Agua Dulce people

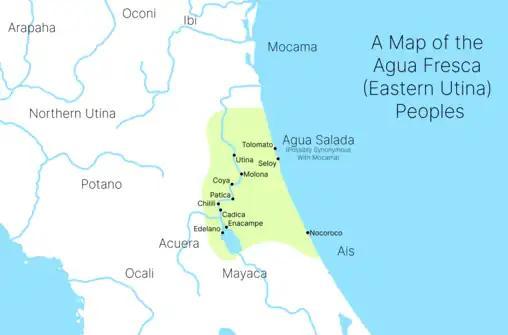
A map of the Agua Dulce peoples

The Agua Dulce lived along the St. Johns River, from north of present-day Palatka to Lake George. They occupied an area to the west in what are now Clay and Putnam Counties, and on freshwater lagoons and inlets along the Atlantic coast.